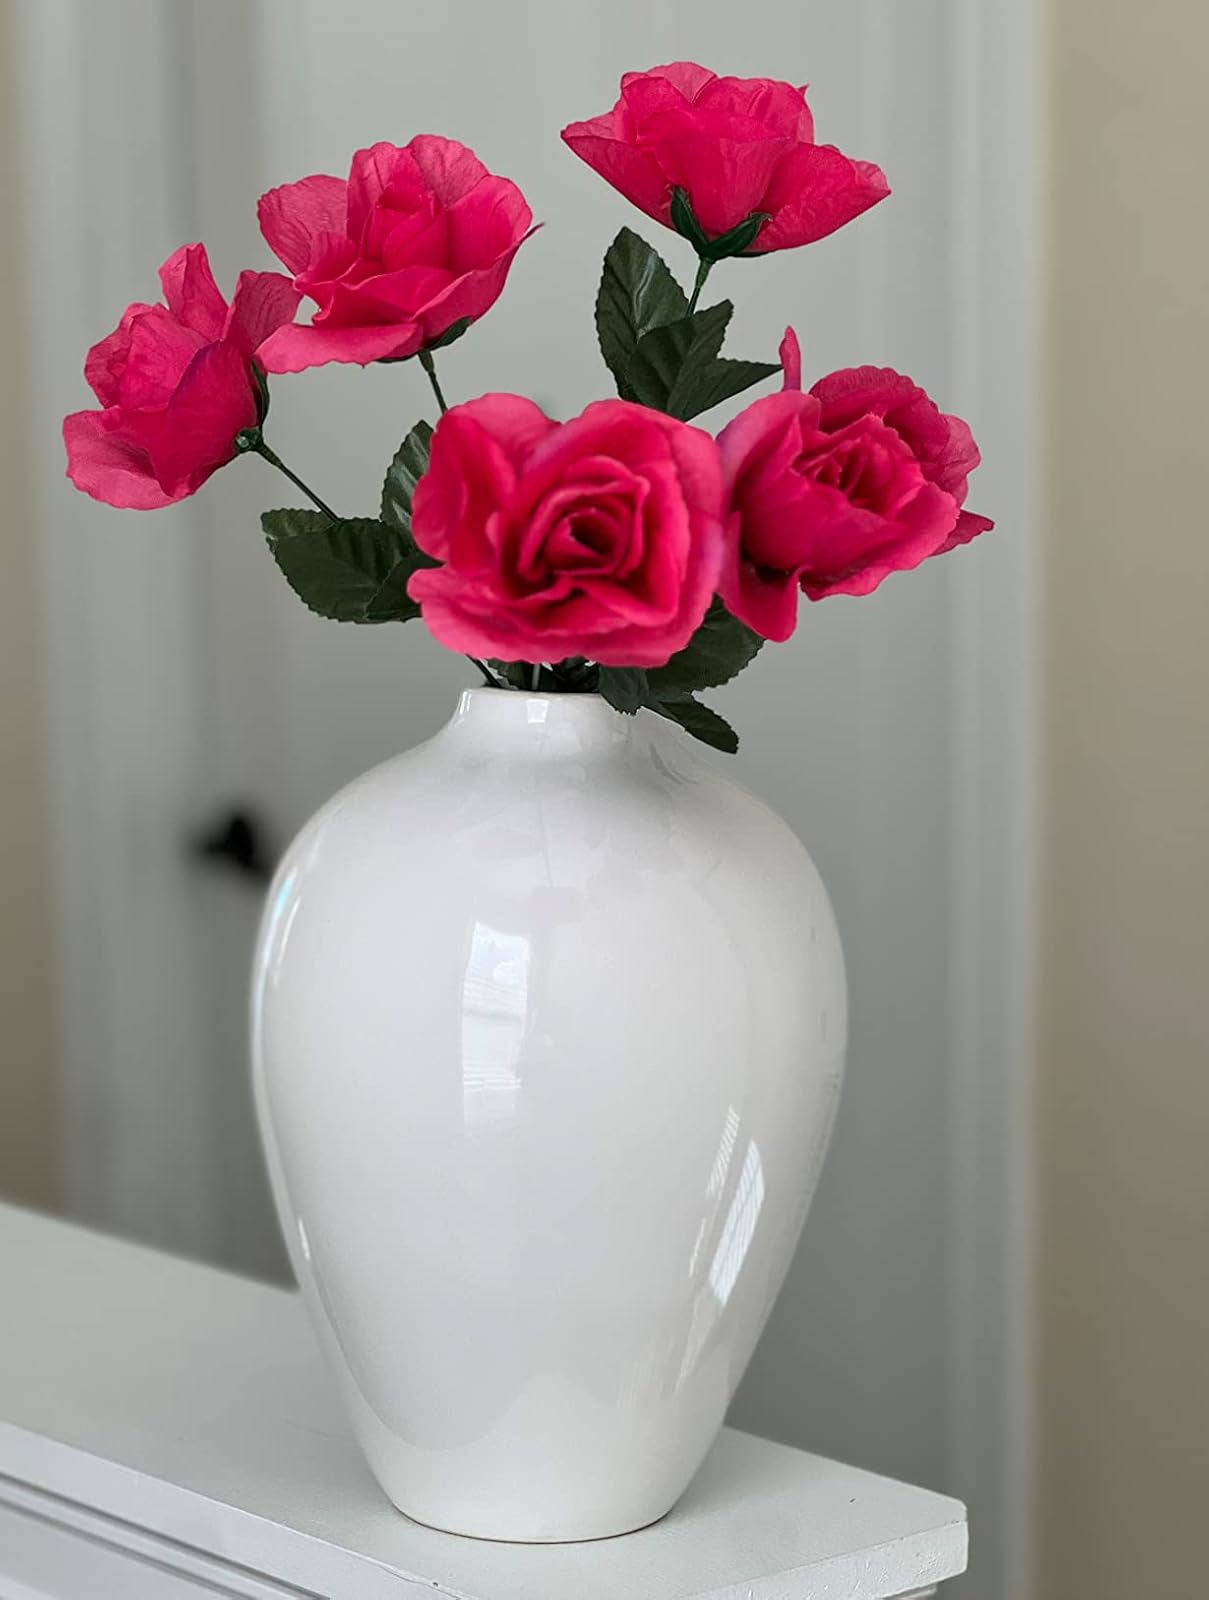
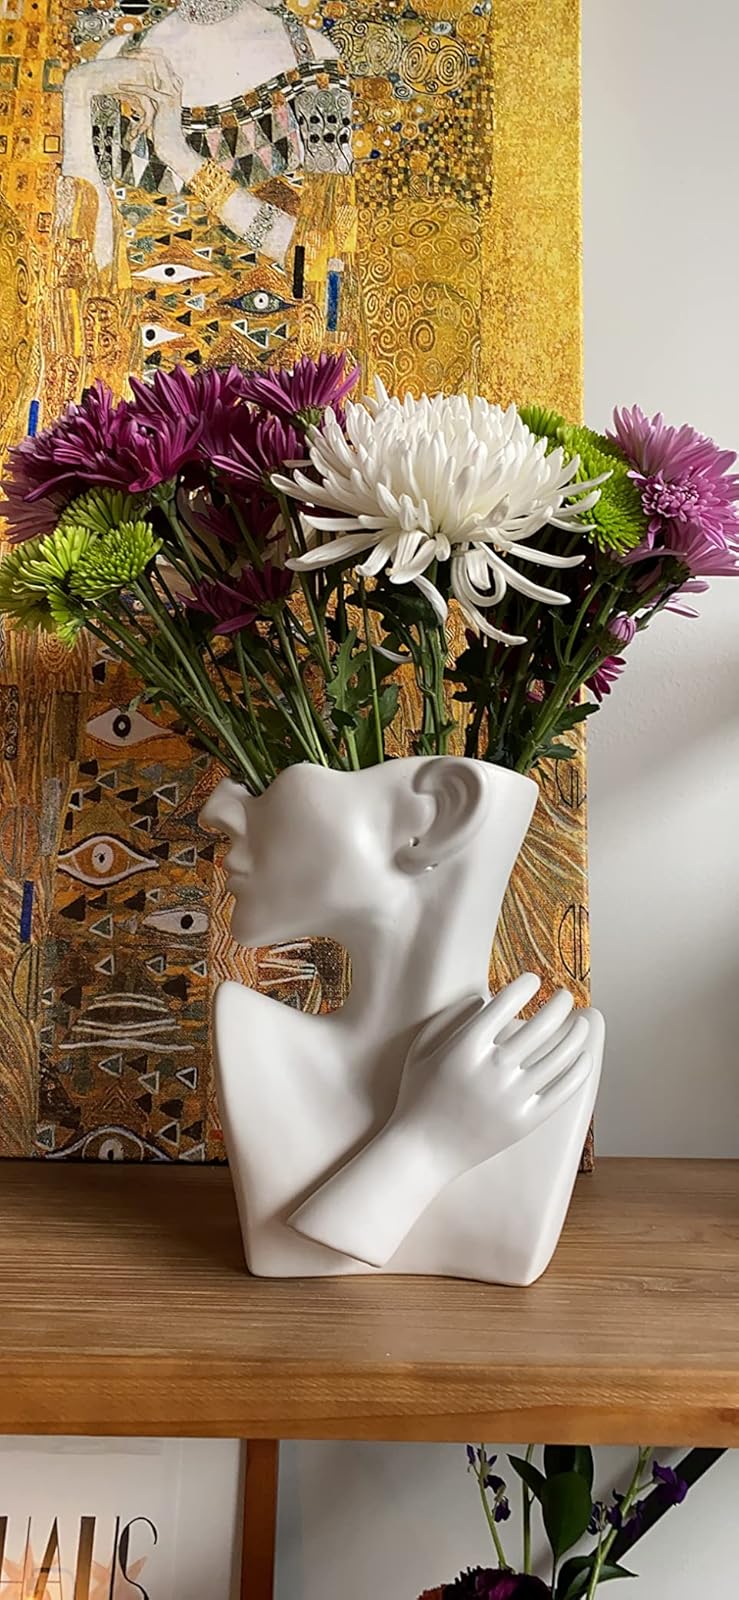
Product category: vase
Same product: no